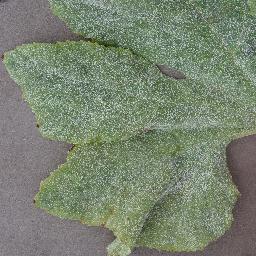
Label: Squash___Powdery_mildew